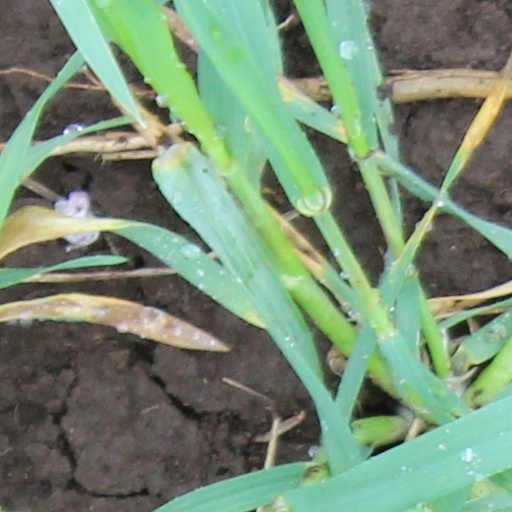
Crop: wheat